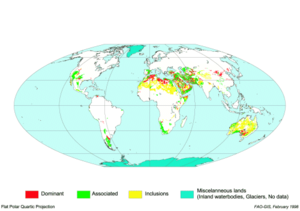
Calcisol
Calcisol udbredelse i verden.
Calcisol er en jordtype med en betydelig sekundær akkumulation af kalksten. Calcisol er almindelig og udbredt i tørt klima og steppeklima omgivelser. Tidligere var Calcisol internationalt kendt som ørkenjorde og Takir.